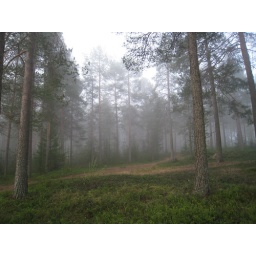
the path by the beach got cut off by some houses so I decided to wander inland